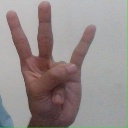
अक्षर: क्ष